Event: Ecuador Earthquake
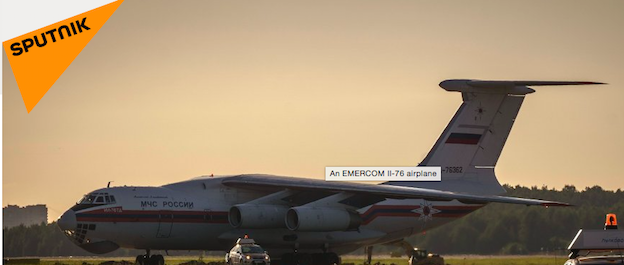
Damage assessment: no_damage